Hilda Spong

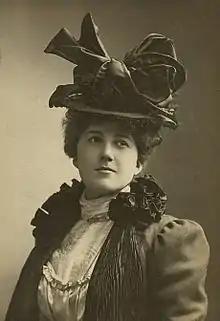

By September 1890, Spong was performing in her second and third plays, "The Parvenu" and "School". For a revival of "Sophia" in July 1891, she received her first accolade: "...Miss Hilda Spong, who is the prettiest, the most graceful, and the most promising of "debutantes". She has everything to learn, but nothing to unlearn, and she made poor Molly quite a hit." Spong, now 16, took over a role in "Led Astray" when the regular actress was absent in December 1891. Later that same month, she had her first Shakespearean role, as Ursula in "Much Ado About Nothing".